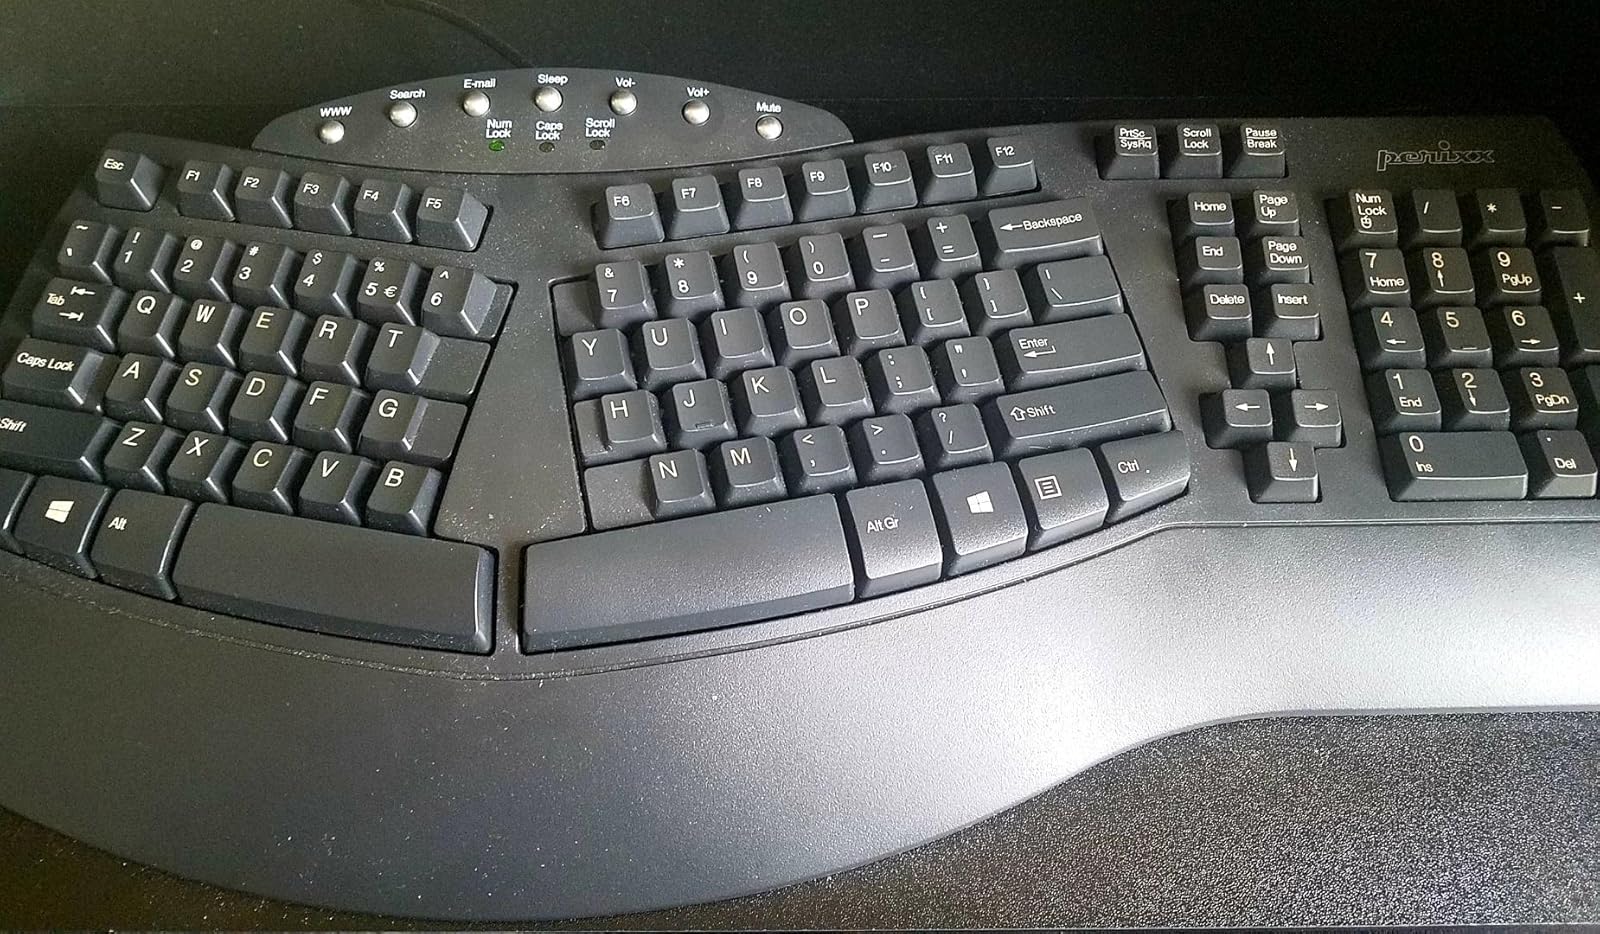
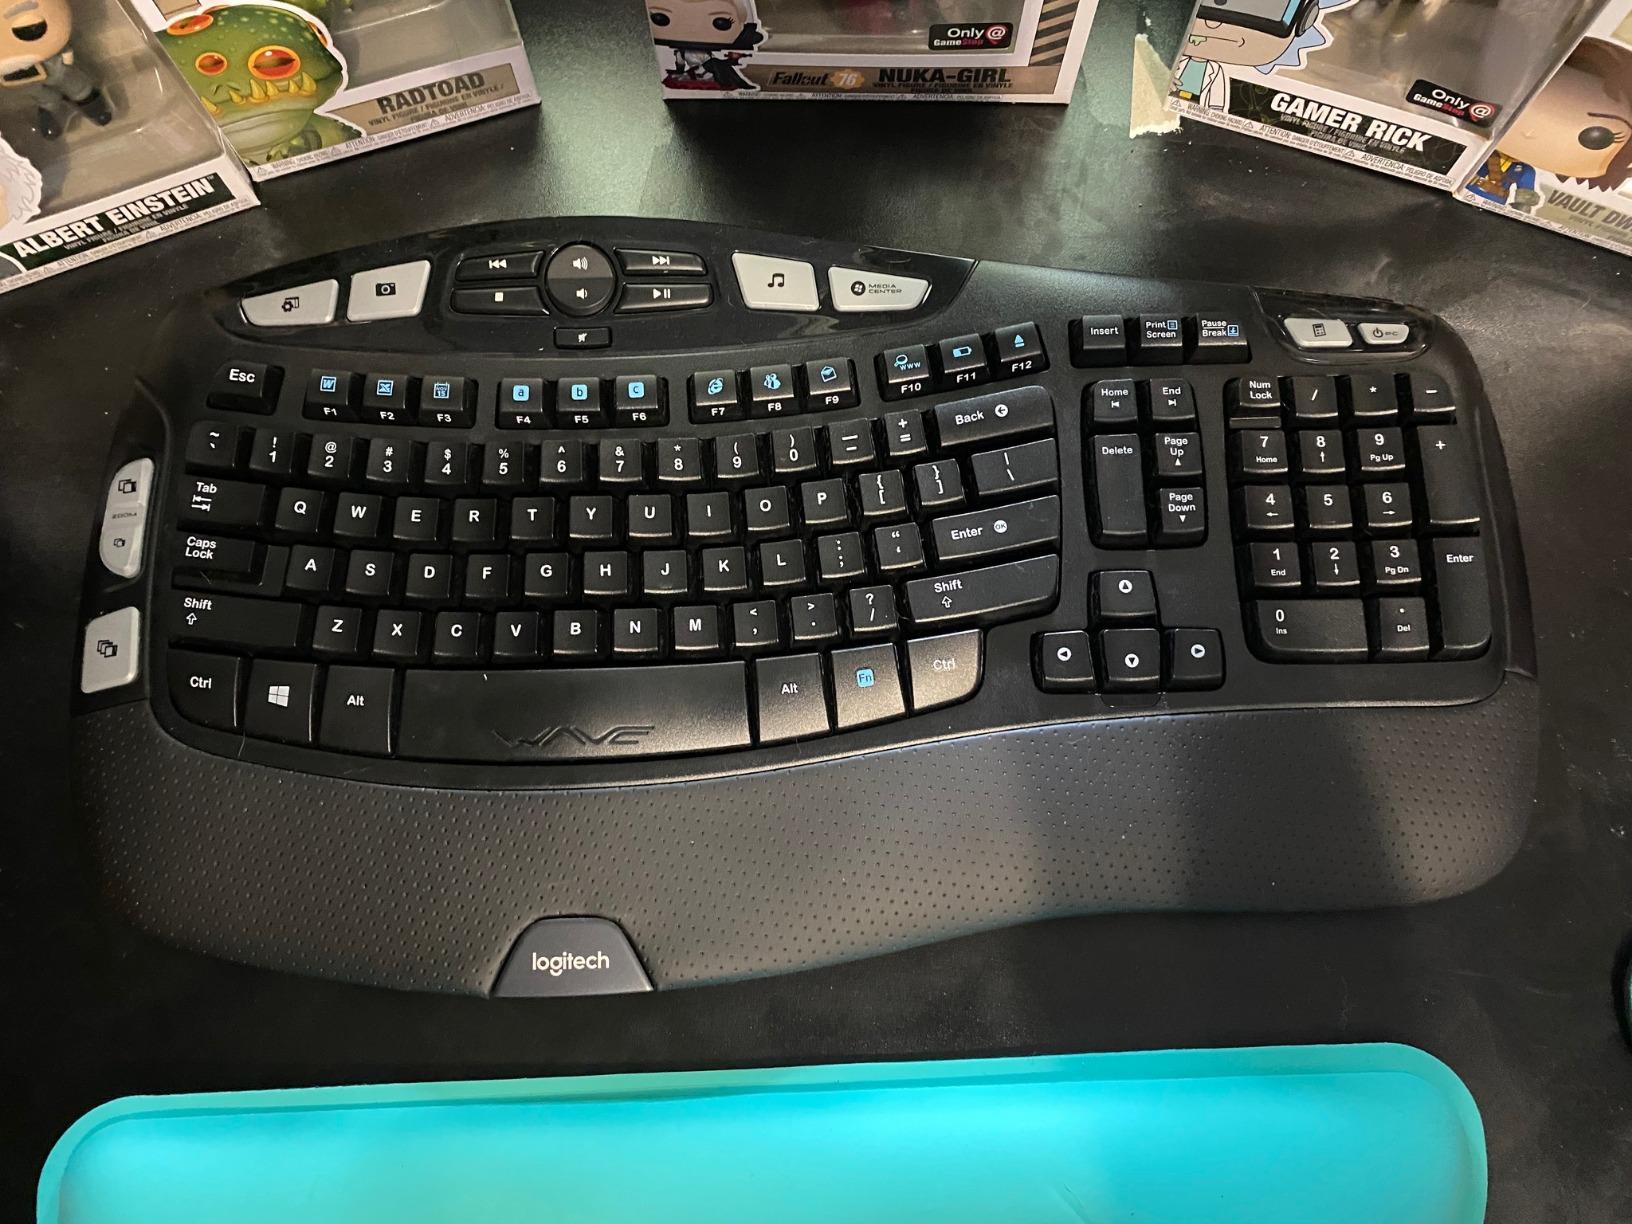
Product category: keyboard
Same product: no